Wulf (singer)

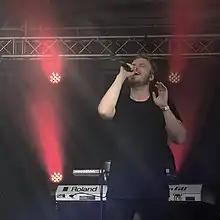
Wulf at Parkfeest 2018

Lieuwe Albertsma (born 1987 in Weesp, Netherlands), known by his stage name Wulf, is a Dutch musician.